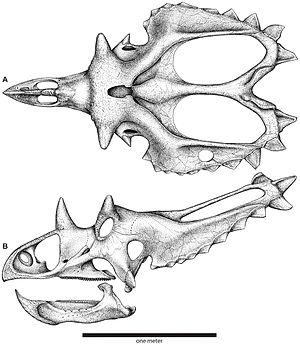
Utahceratops est un genre éteint de dinosaures herbivores appartenant à l’ordre des ornithischiens et au sous-ordre des marginocéphales. Il s'agit d'un cératopsien de la sous-famille des Chasmosaurinae qui vivait à l'époque du Crétacé supérieur, au Campanien moyen, il y a environ 76 Ma, dans ce qui est aujourd'hui l'Utah.